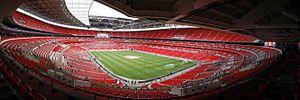
Wembley Stadium est un stade avec une capacité réelle de qualité de vue optimale de 90 000 personnes situé à Wembley, dans le borough londonien de Brent au nord-ouest de Londres, en Angleterre. Ce stade national est détenu par la Fédération d'Angleterre de football par l'intermédiaire de sa filiale Wembley National Stadium Limited, et son usage principal est pour les matchs à domicile de l'Équipe d'Angleterre de football. De plus, Wembley reçoit chaque année les finales des principales compétitions du football anglais. Il est également utilisé pour des concerts et d'autres événements sportifs majeurs.